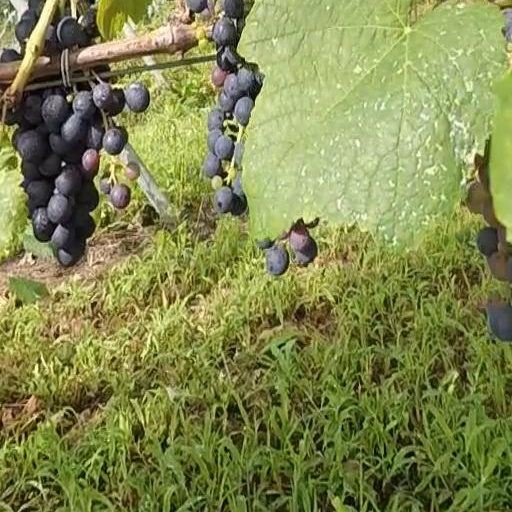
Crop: grape